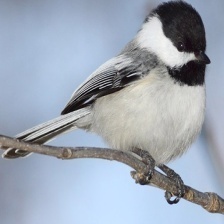
Species: BLACK-CAPPED CHICKADEE
Scientific name: POECILE ATRICAPILLUS
ImageNet parent category: chickadee